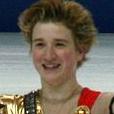
Age: 19